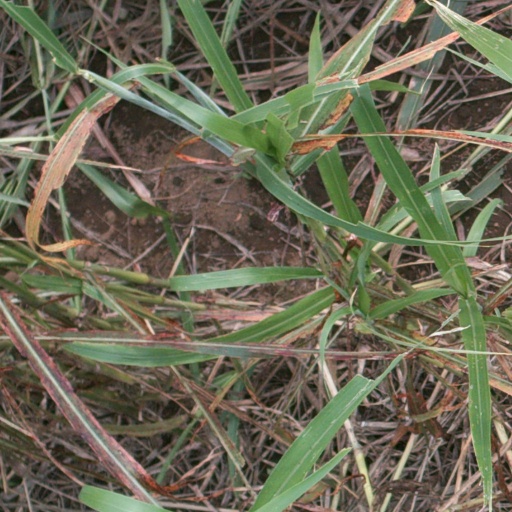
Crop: sorghum